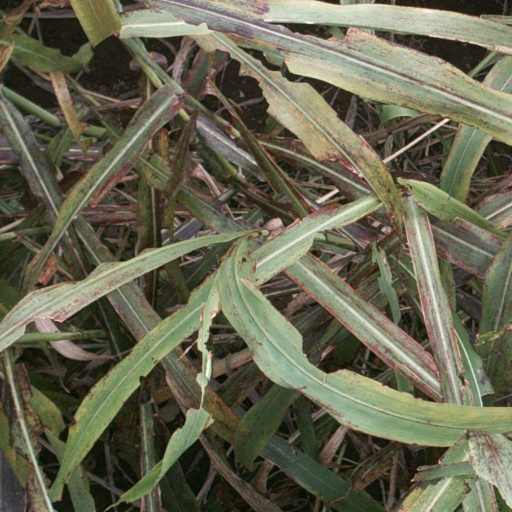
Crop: sorghum